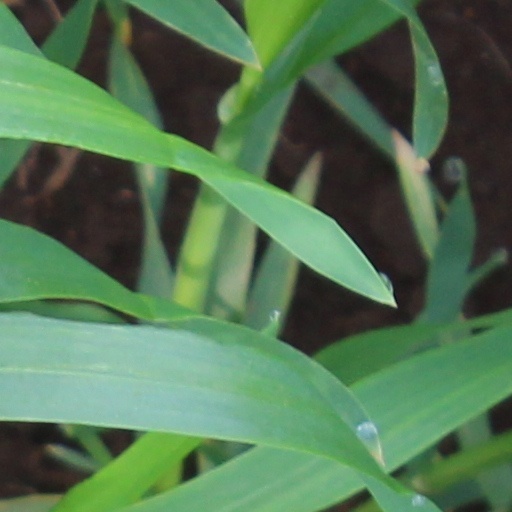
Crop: wheat